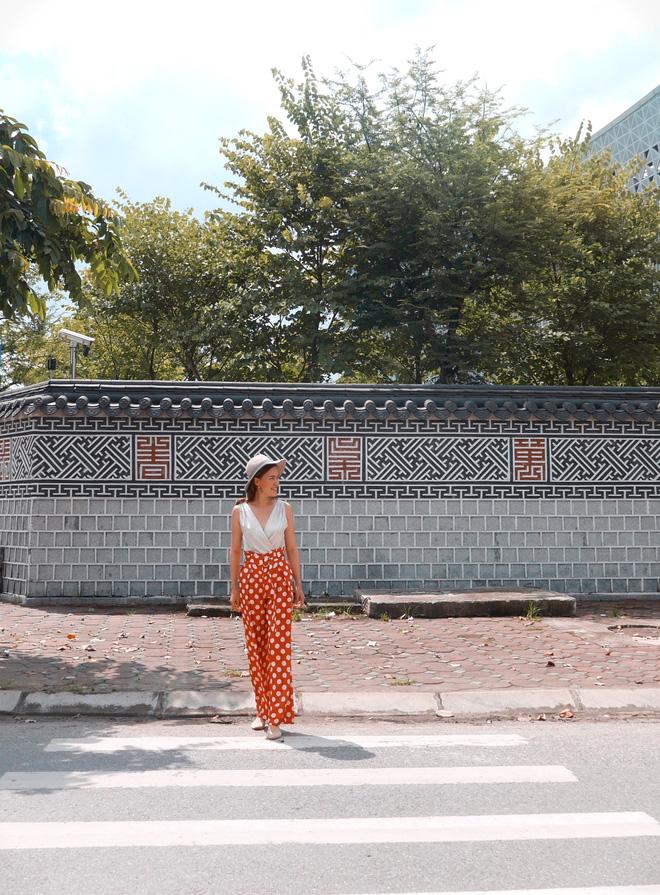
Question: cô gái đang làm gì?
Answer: cô ấy đang qua đường